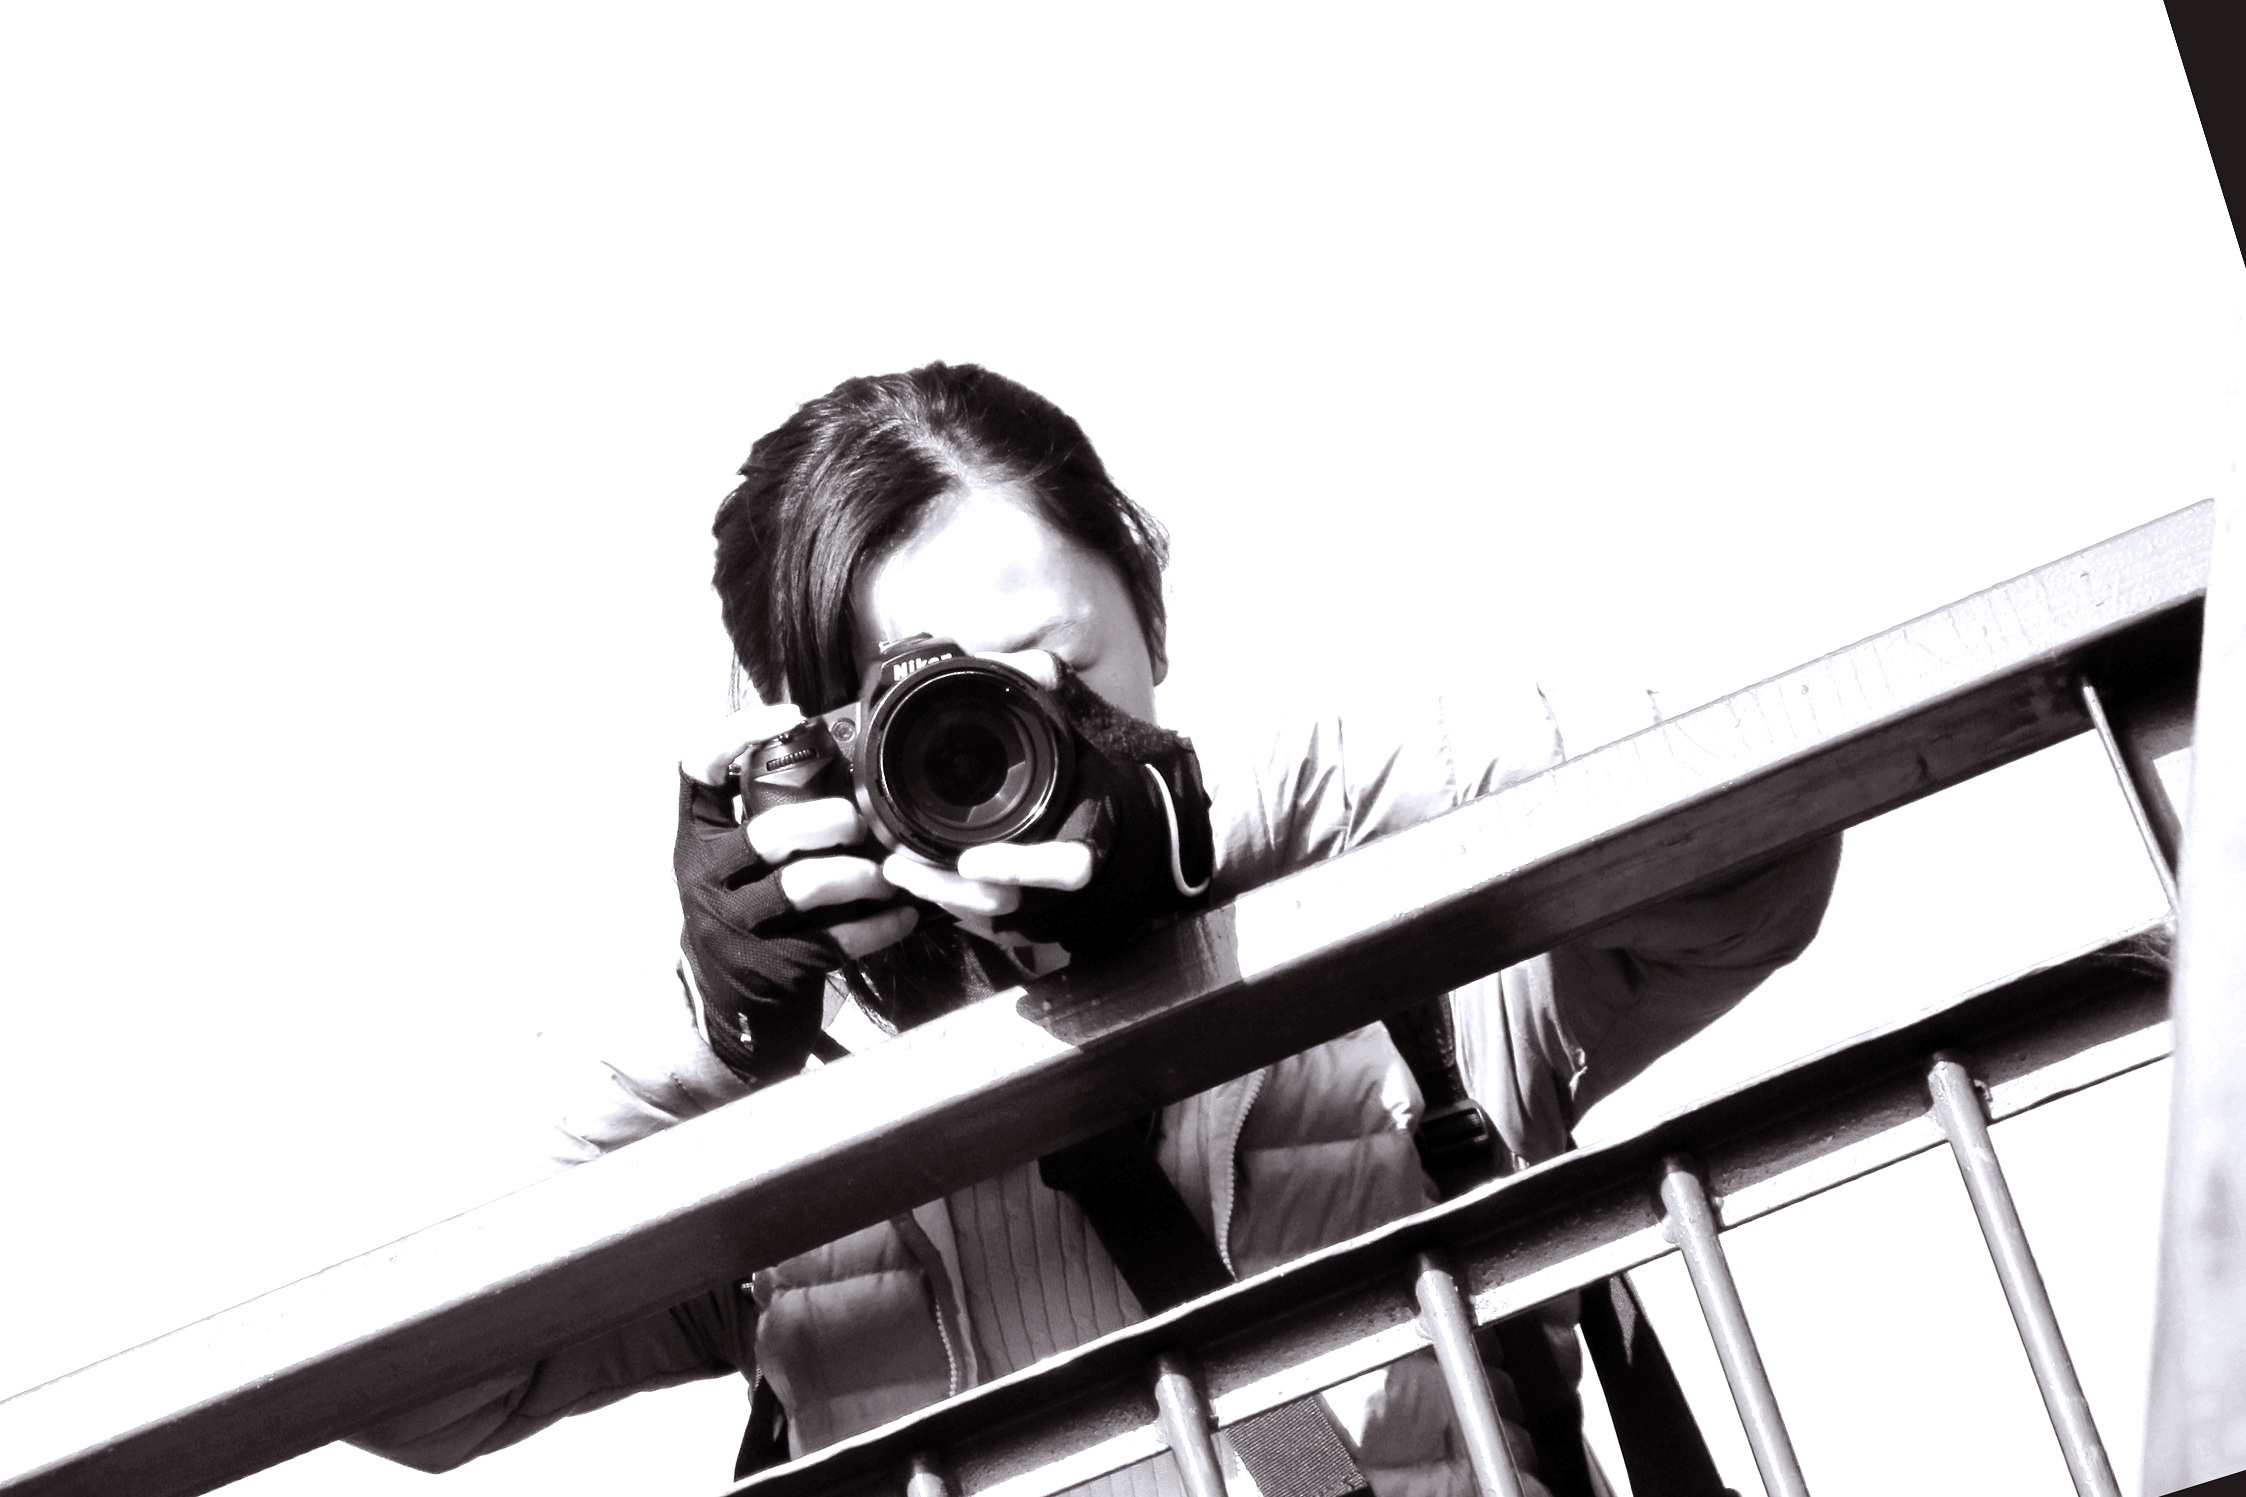
black and white, monochrome, glasses, eyewear, monochrome photography